Wilhelm Wiegand

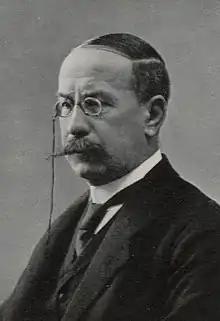
Wilhelm Wiegand

Wilhelm Wiegand (5 November 1851, Ellrich – 8 March 1915, Strasbourg) was a German archivist and historian. He is best known for his research of Alsatian history and his publications involving Frederick the Great.